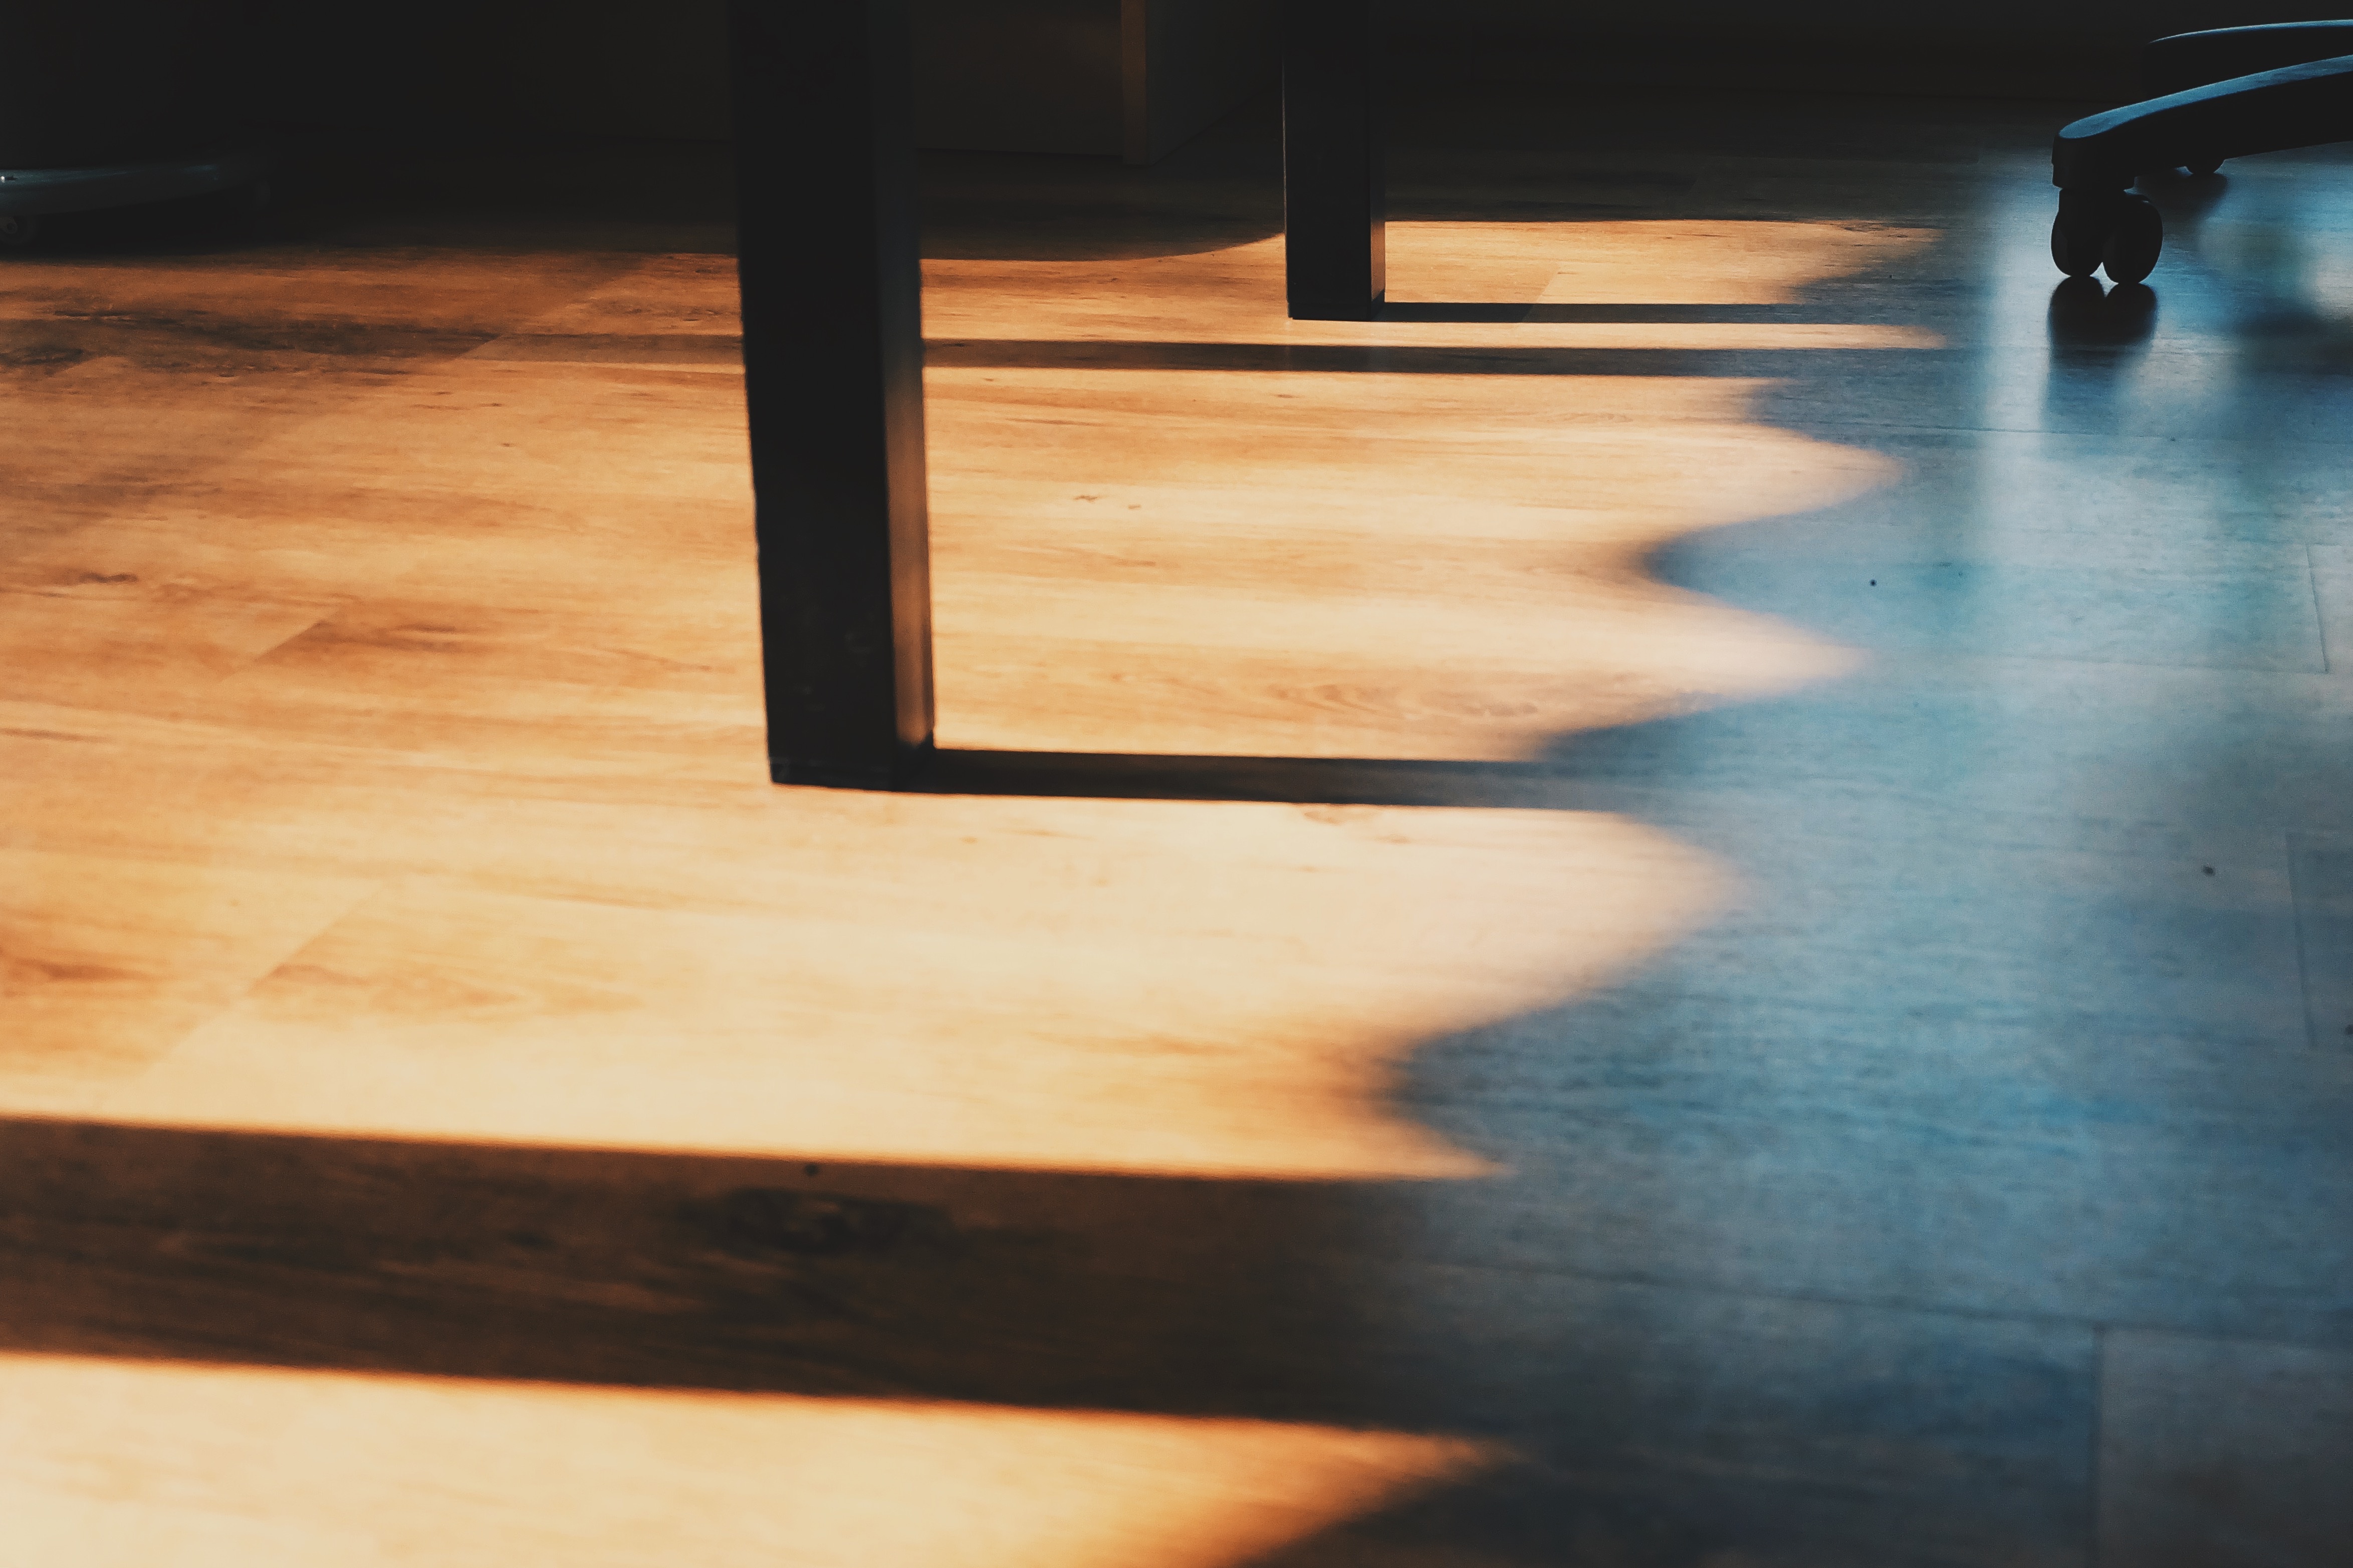
table, light, wood, floor, color, office, furniture, shadows, hardwood, shape, floors, flooring, wood flooring, laminate flooring